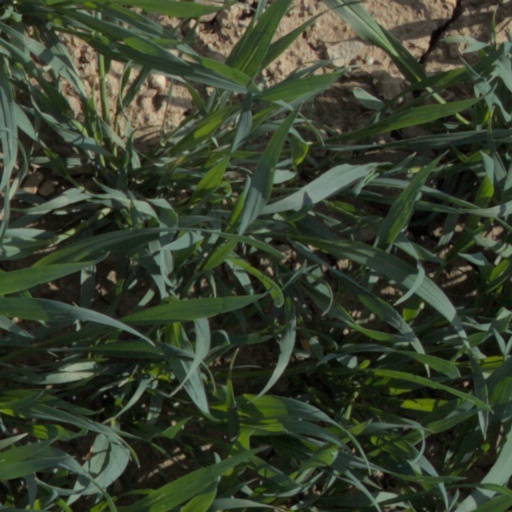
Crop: wheat